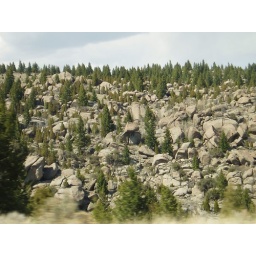
rocks by the road